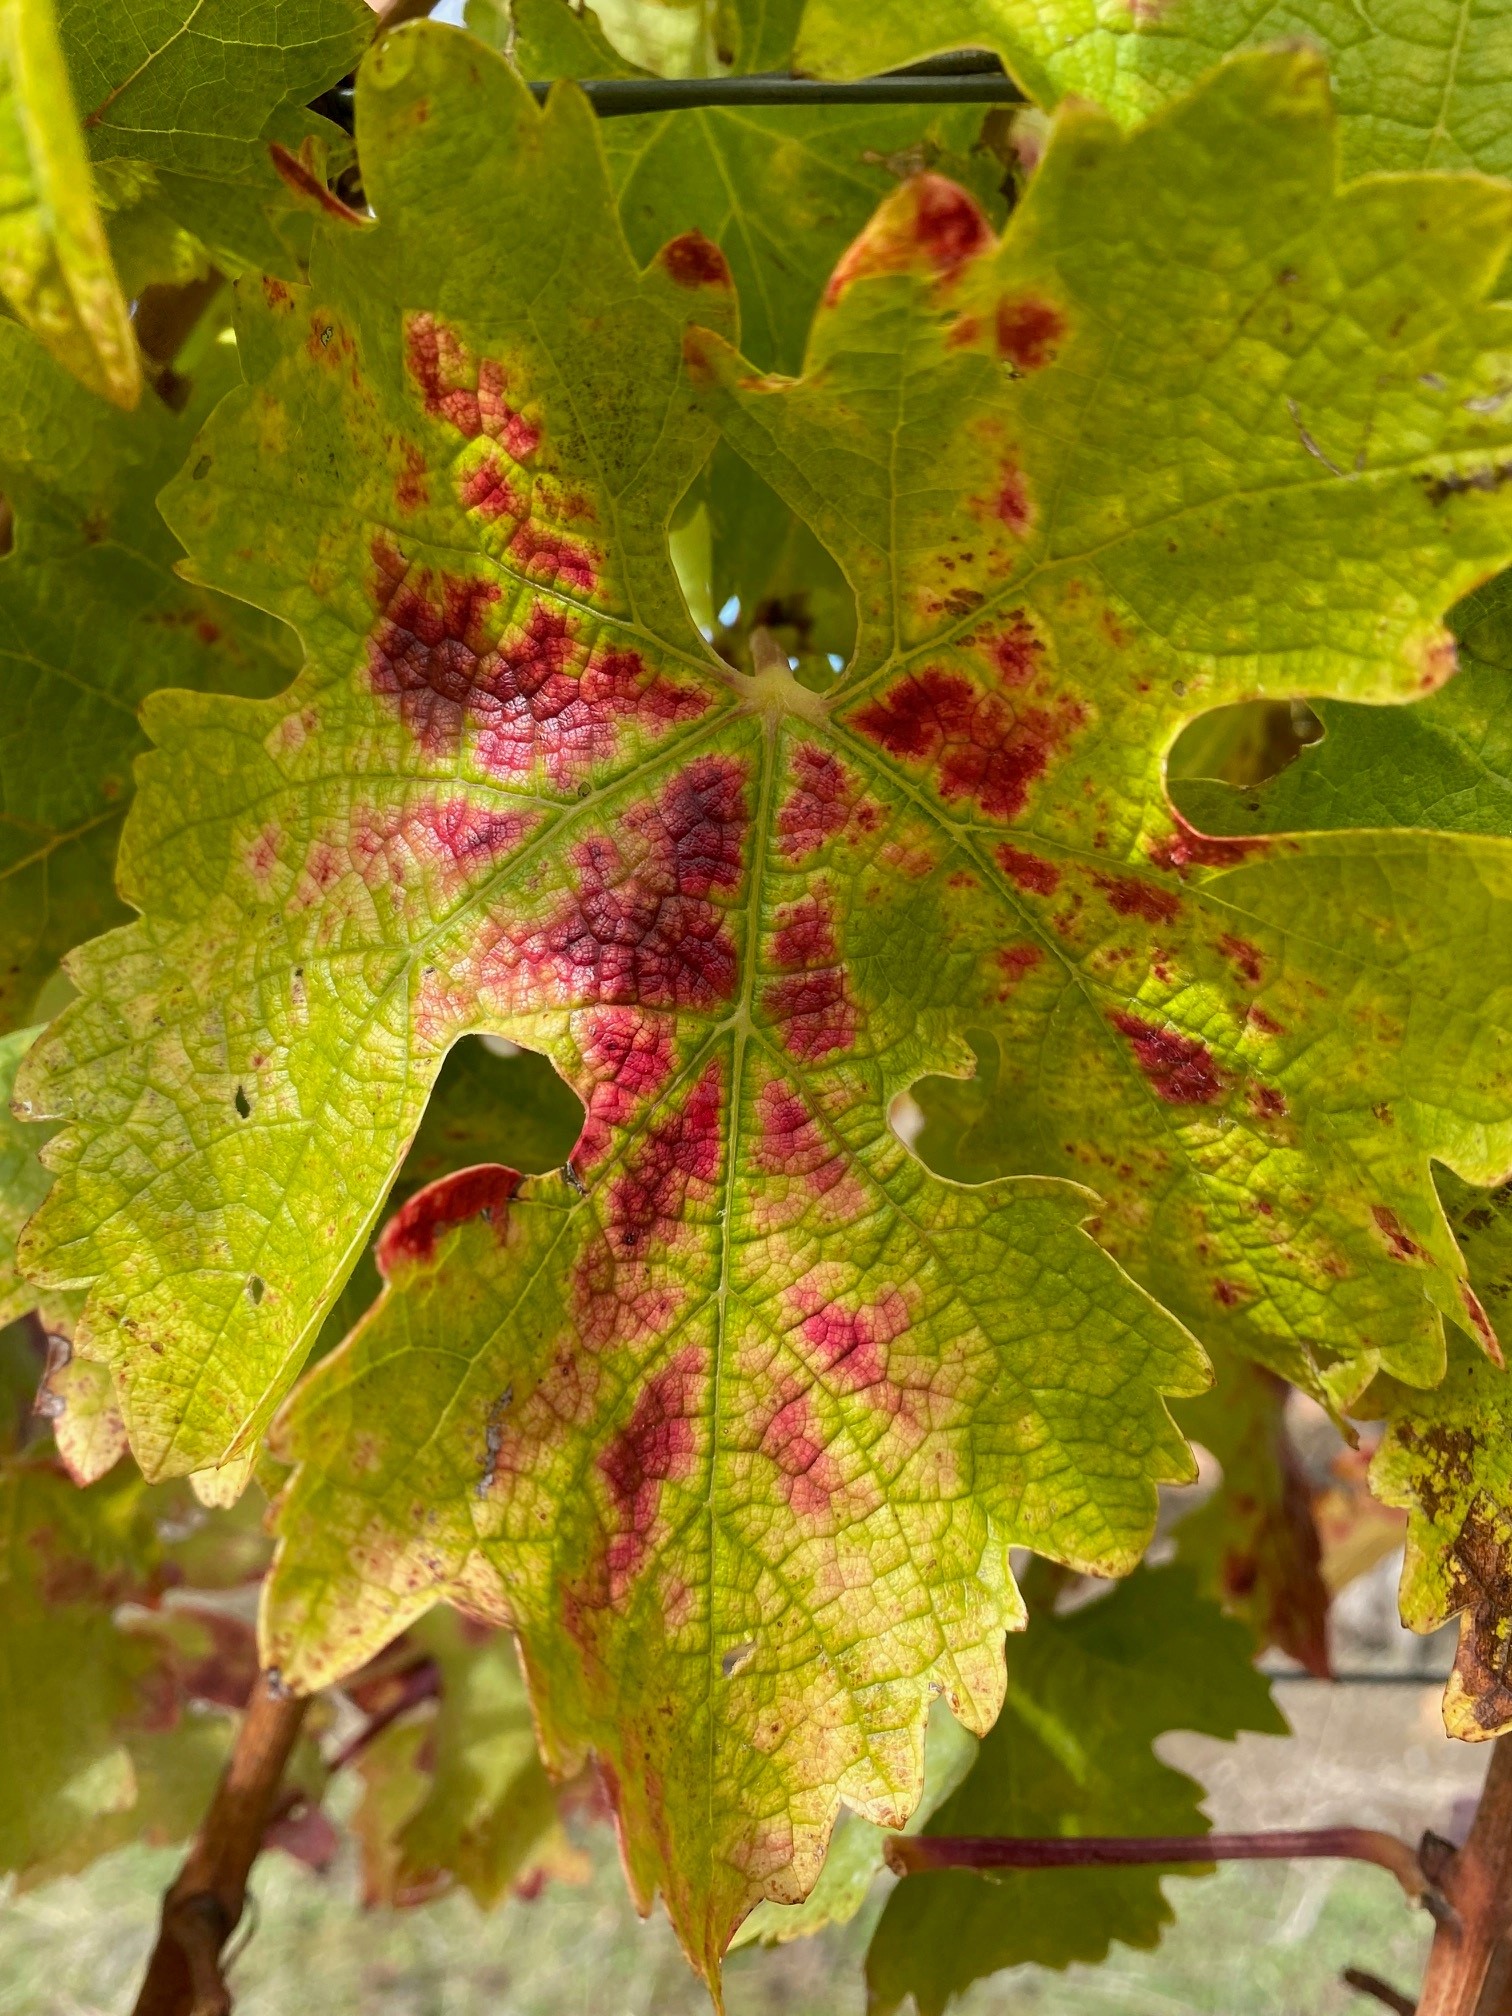
Label: Red Blotch